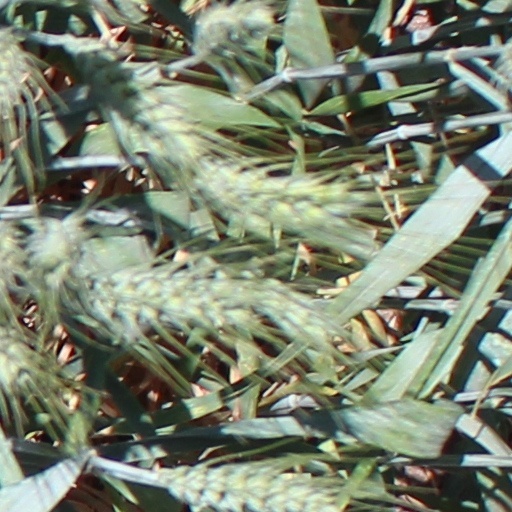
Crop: wheat